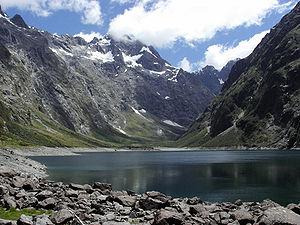
Te Wāhipounamu est un site du patrimoine mondial de l'Unesco situé dans le Sud-Ouest de l'île du Sud de la Nouvelle-Zélande. Te Wāhipounamu est une expression māori signifiant « Lieu du pounamu » qui est un minéral de couleur verte que l'on ne rencontre qu'en Nouvelle-Zélande et en Australie.